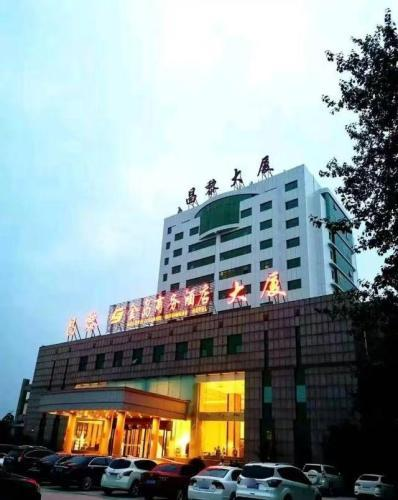
地标名称：昌黎大厦
所在城市：秦皇岛市·昌黎县